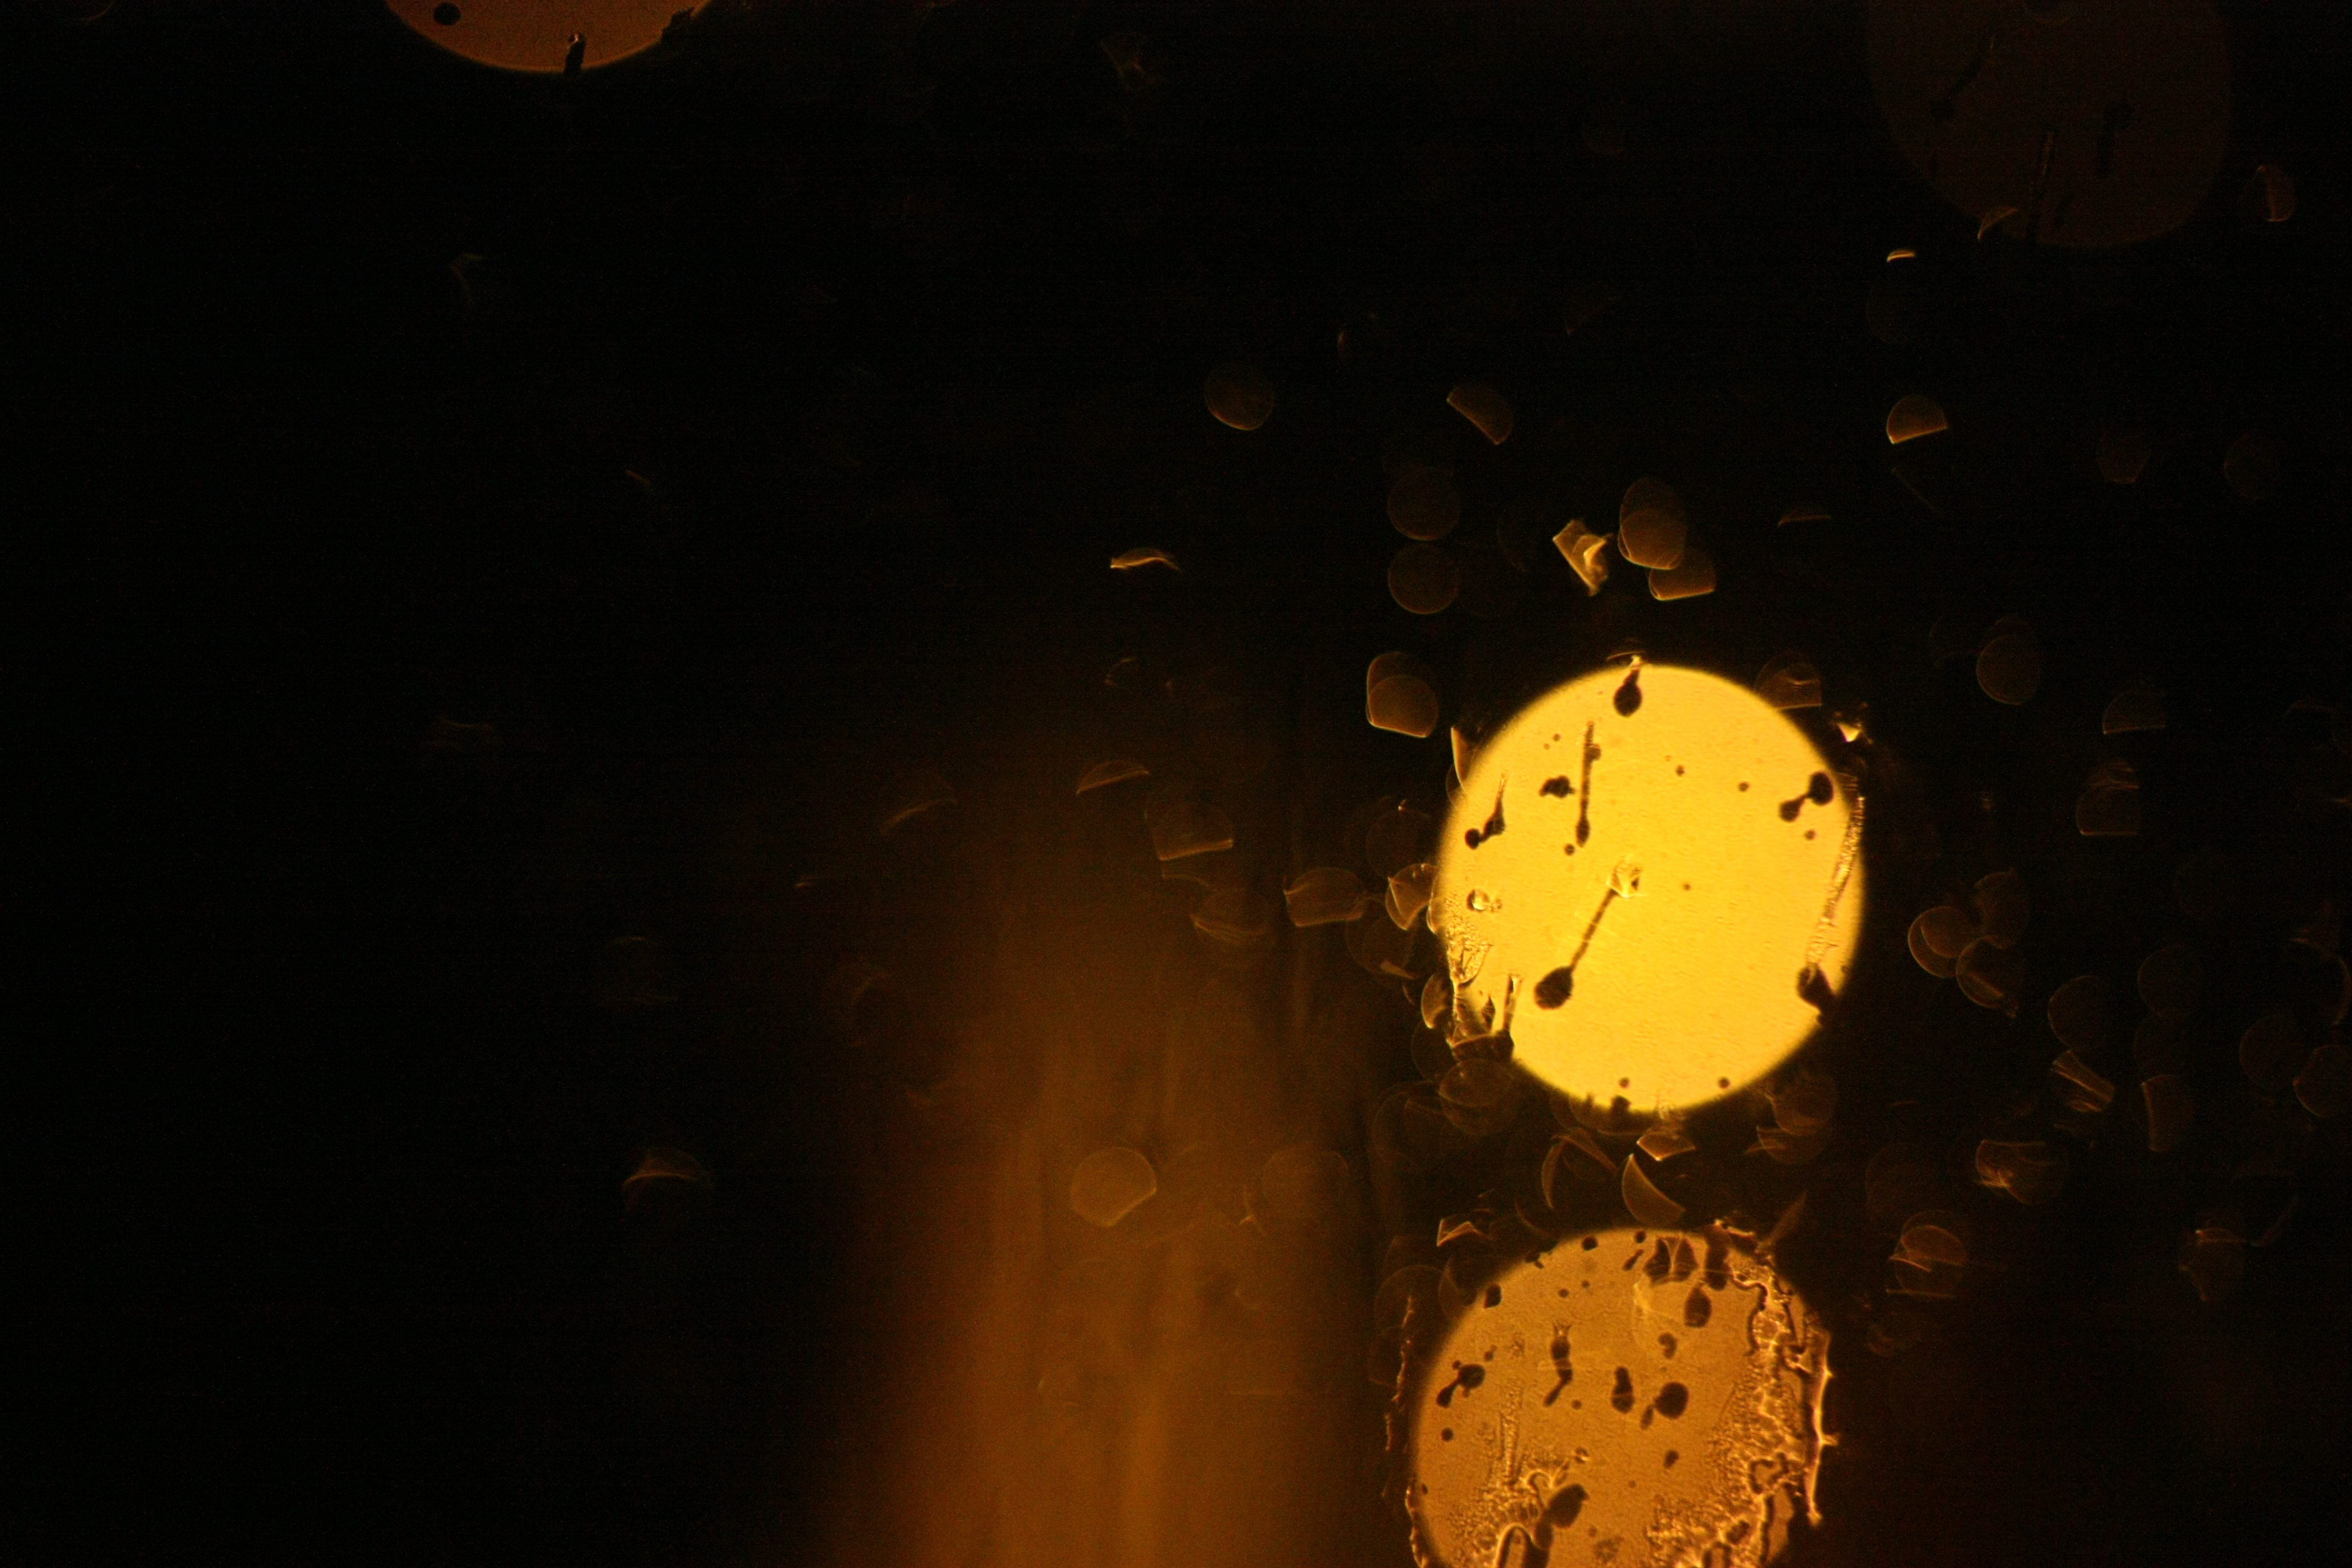
light, night, sunlight, window, glass, number, wet, golden, reflection, shadow, darkness, yellow, lighting, circle, rainy, shape, macro photography